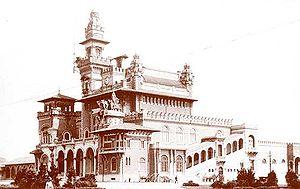
Les immigrants arabes et assyriens installés au Brésil arrivèrent d'origines variées : Syrie, Liban, Irak, Palestine, Égypte. Ils étaient donc constitués de peuples sensiblement différents, mais qui partageaient des fondements communs tels que la langue et la culture.